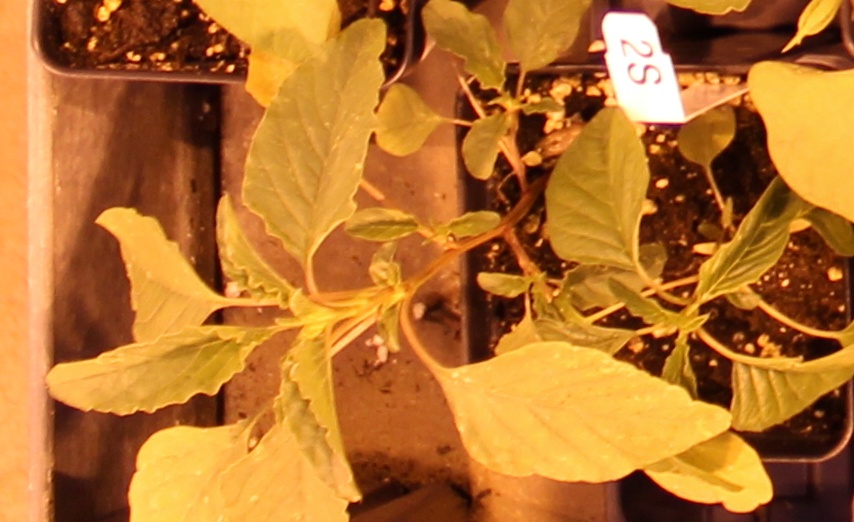
Label: Palmer Amaranth